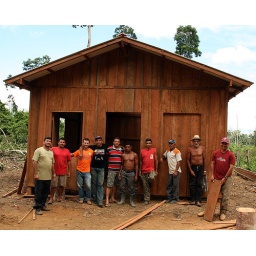
Most of the people who helped work on the church building over the course of several days